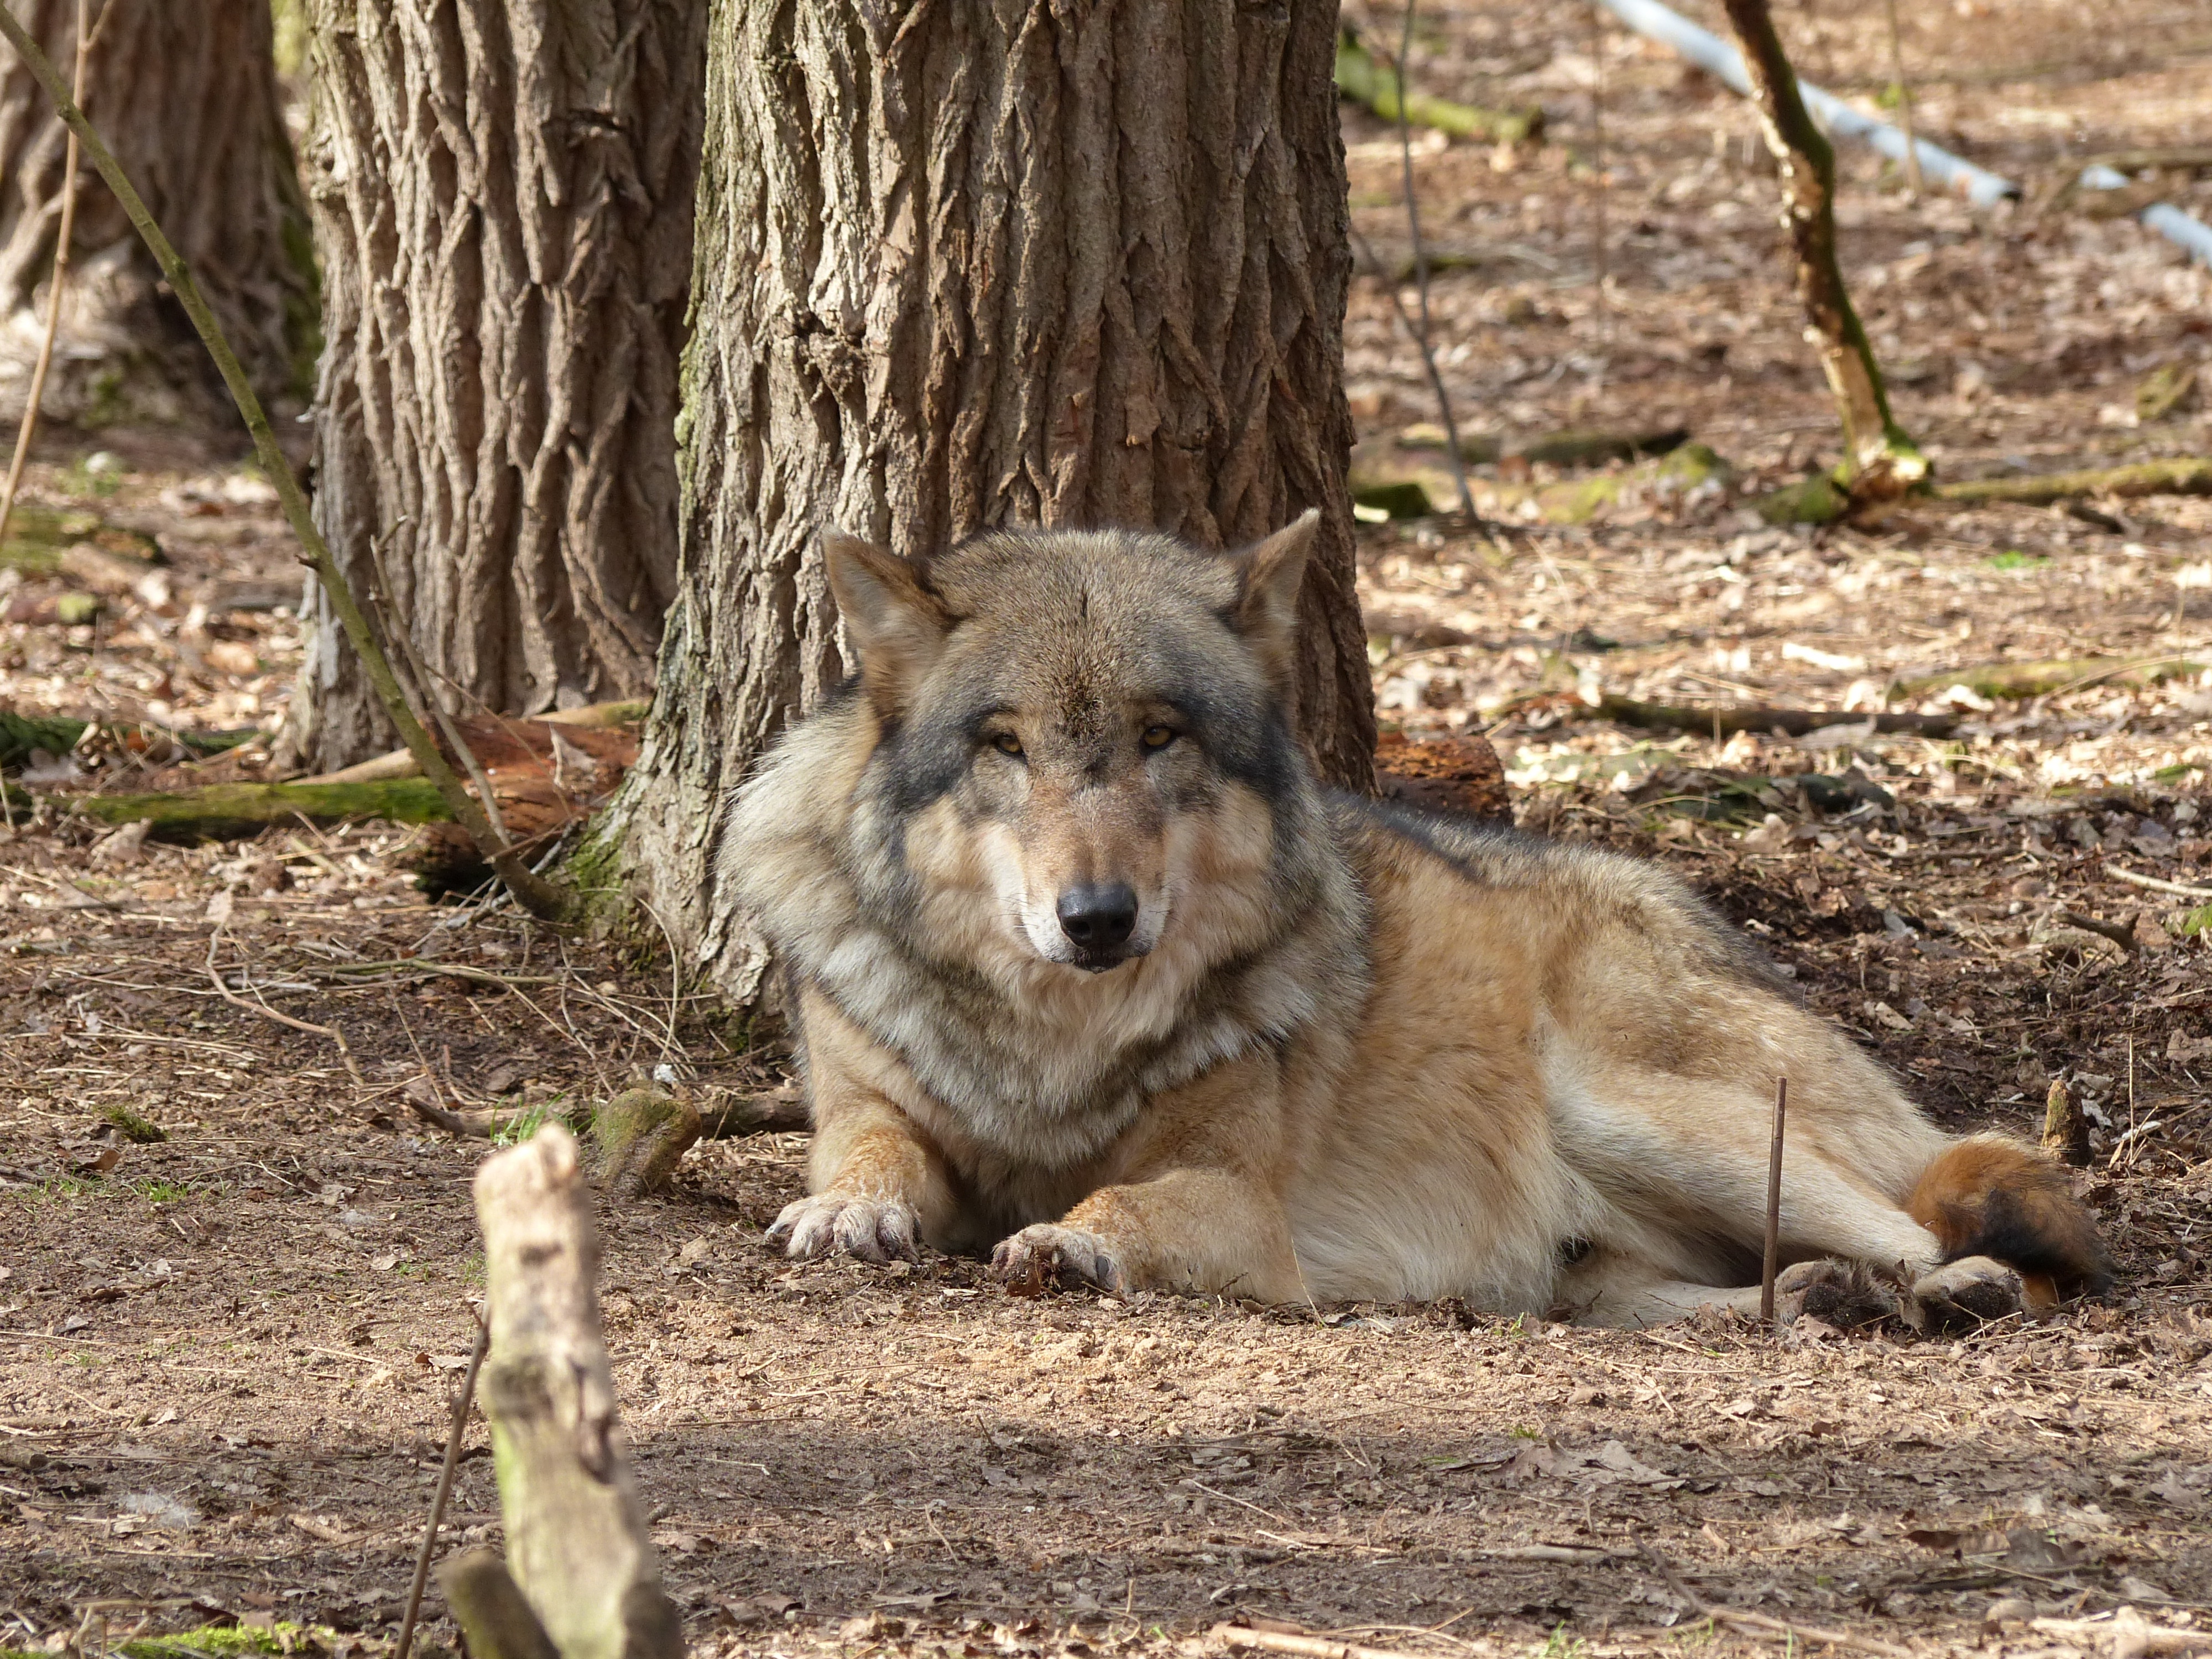
nature, animal, wildlife, wild, zoo, mammal, wolf, predator, fauna, lion, wild animal, vertebrate, safari, wildlife park, pack animal, dog like mammal, wolfdog, dog breed group, dog crossbreeds